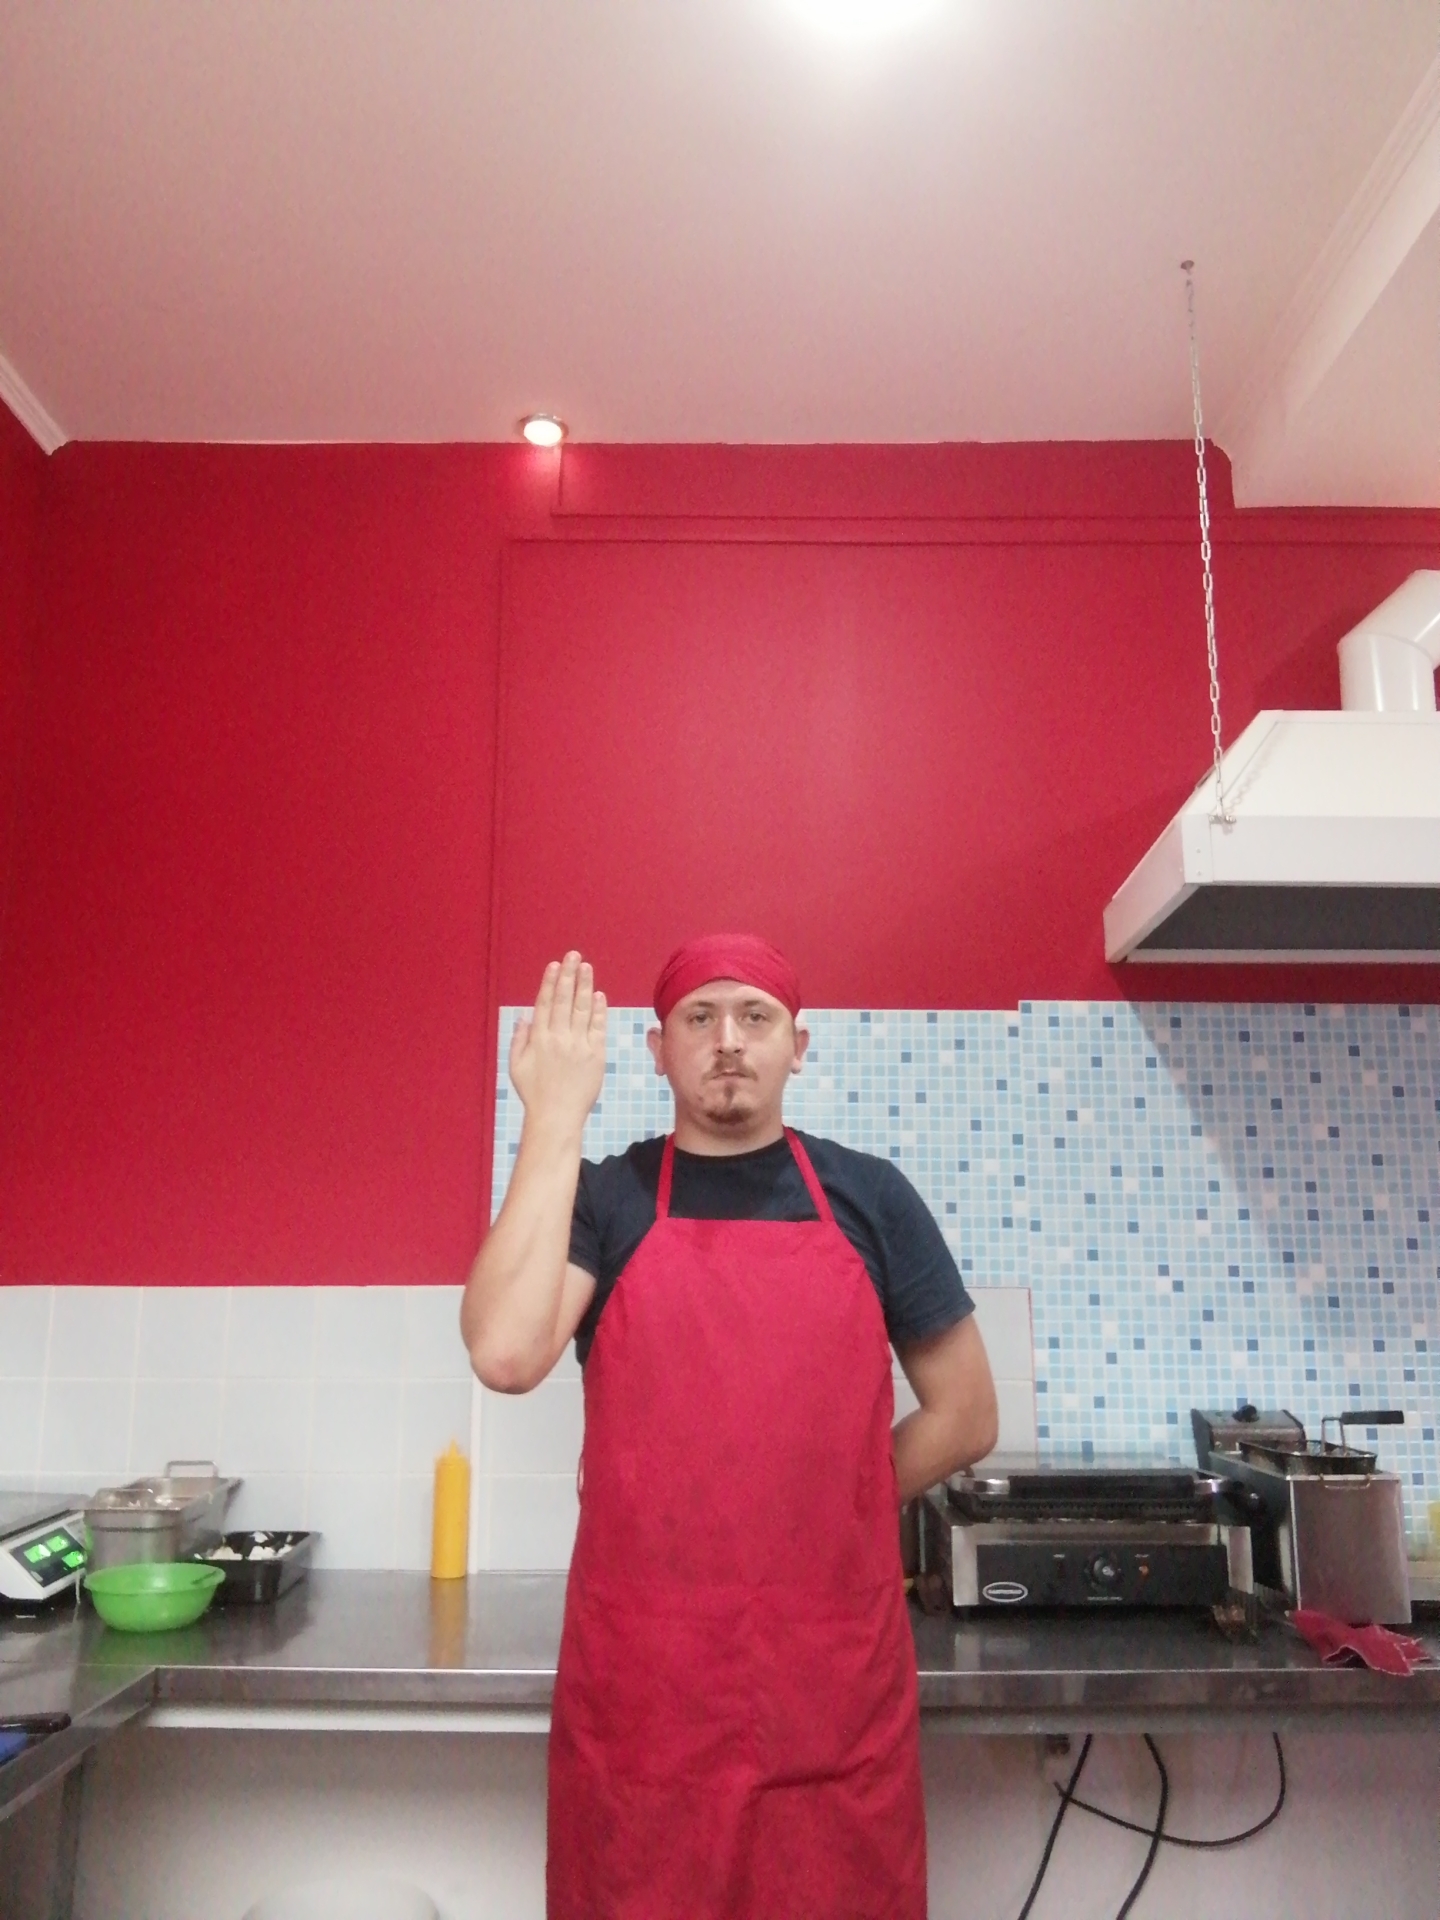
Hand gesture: stop_inverted